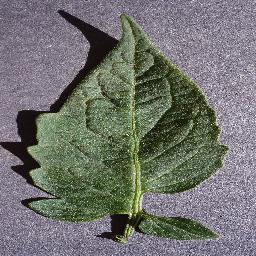
Label: Tomato___healthy